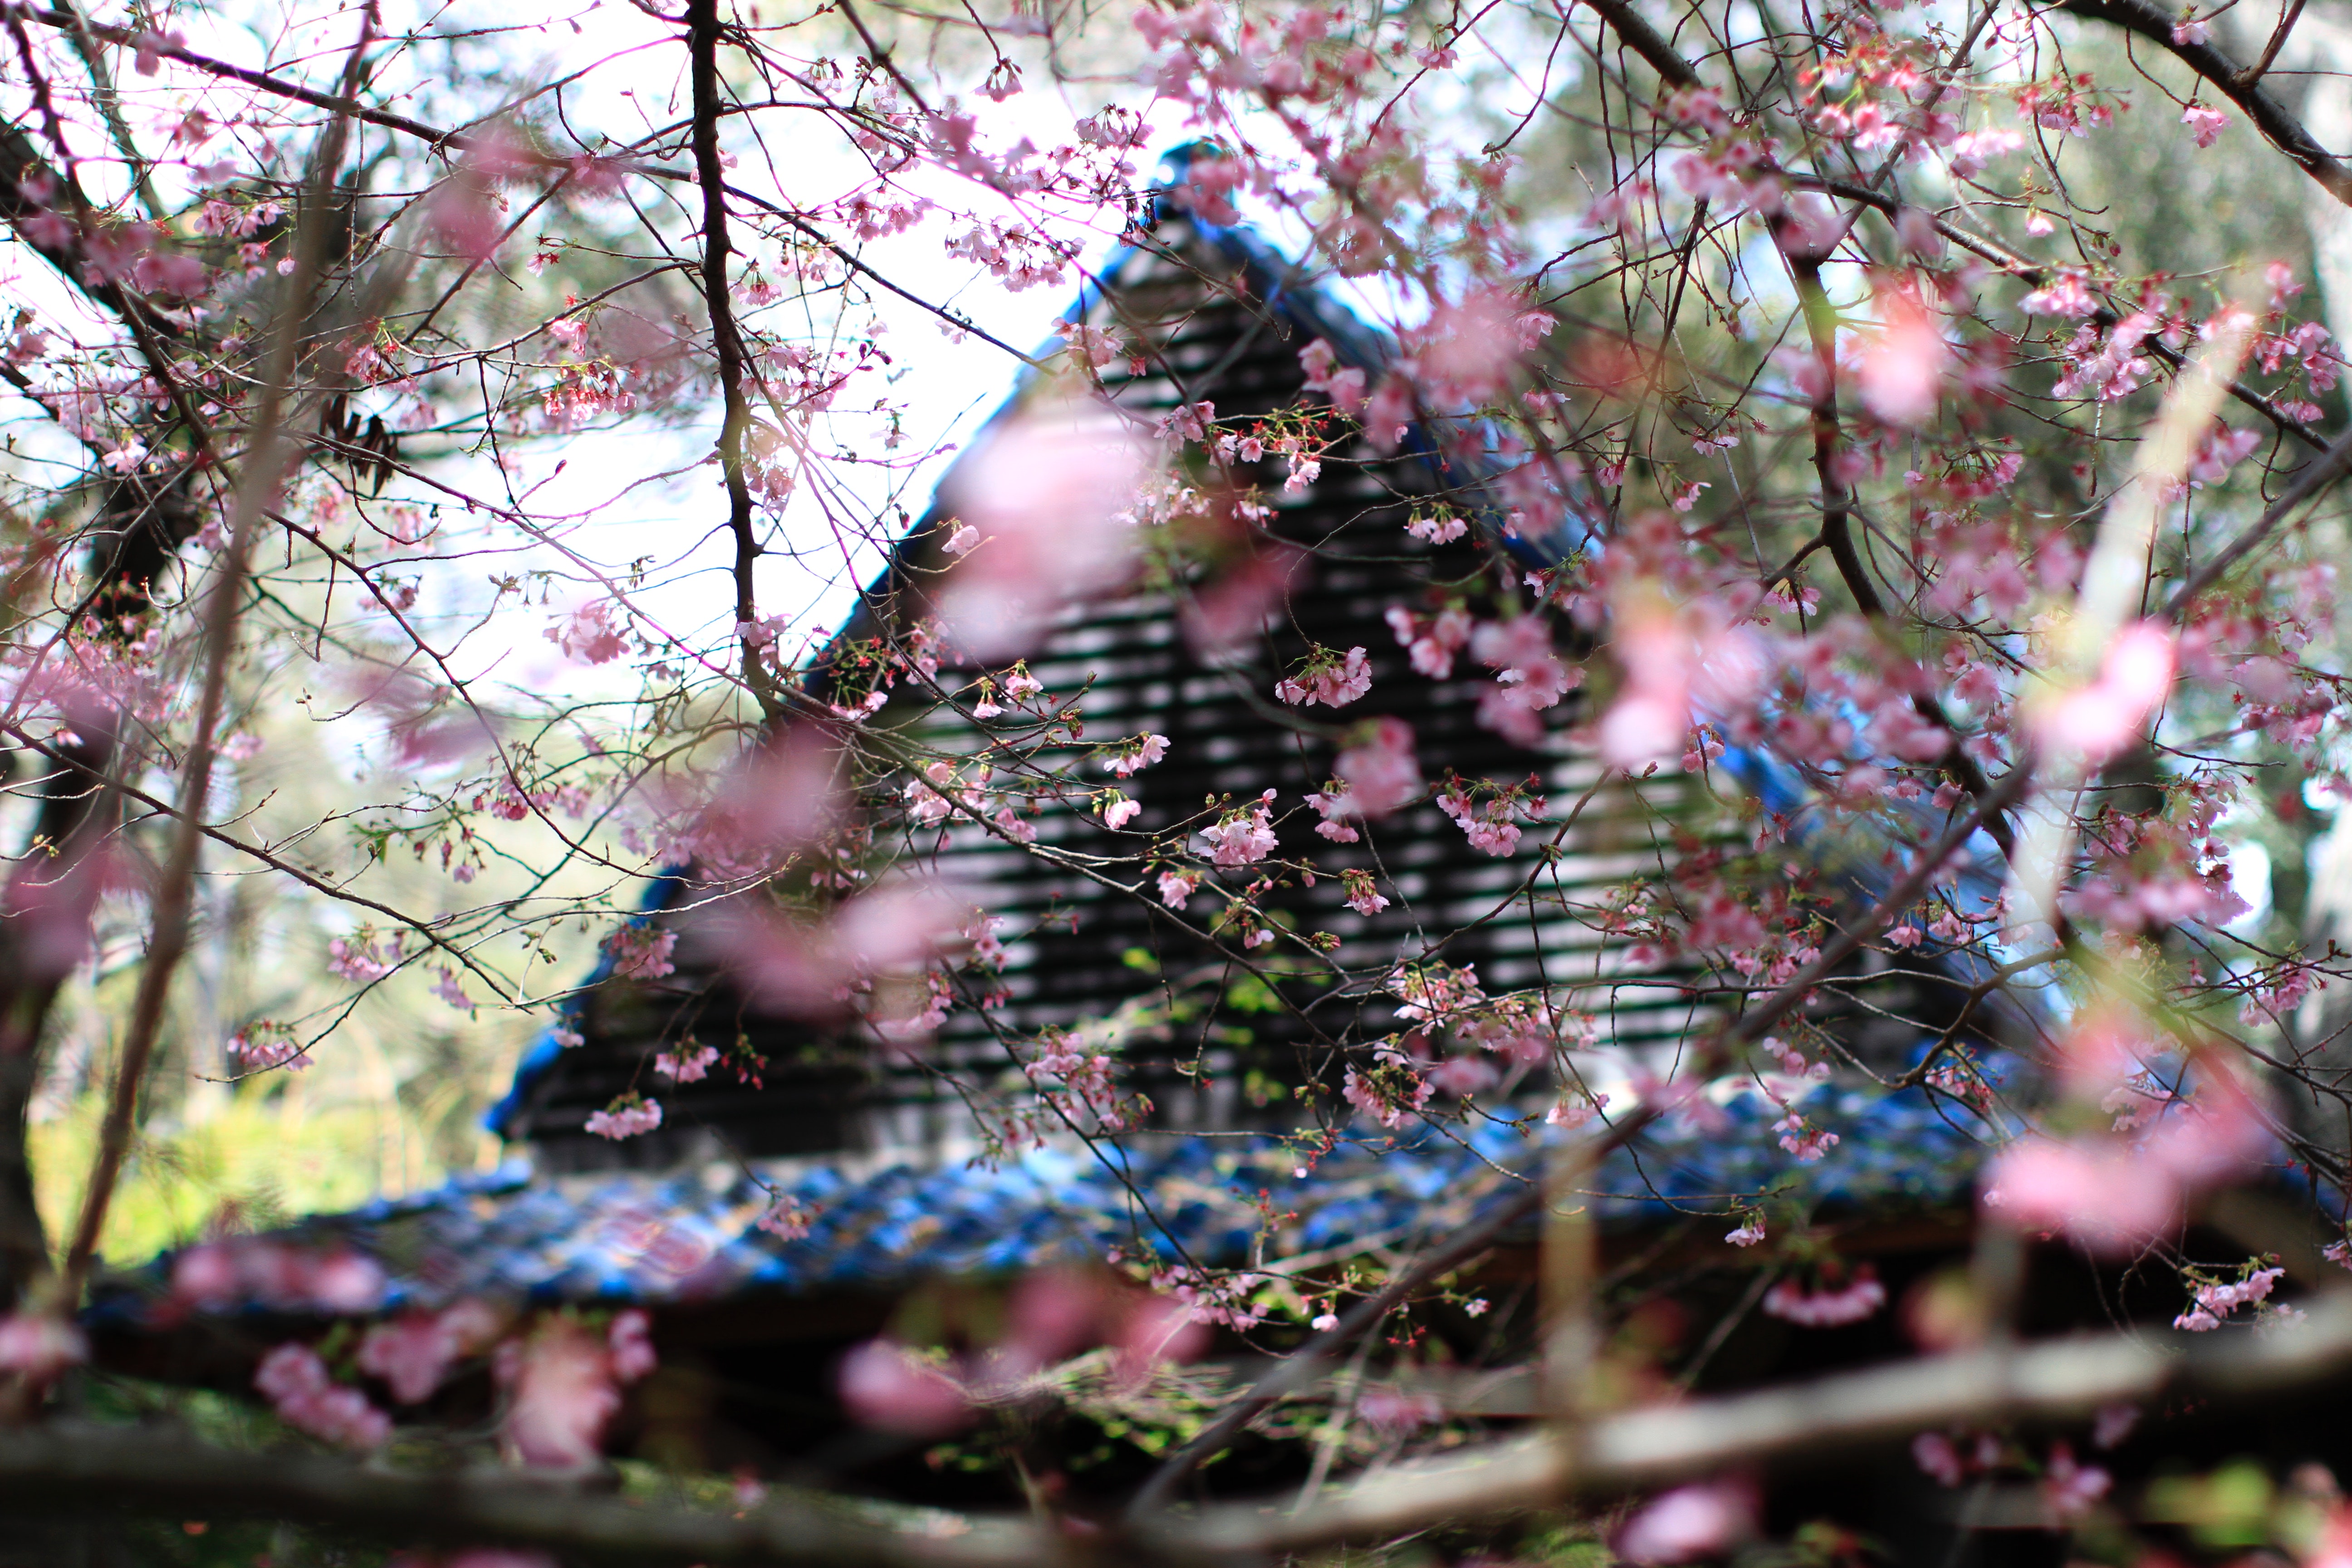
flower, branch, tree, spring, plant, blossom, pink, botany, twig, cherry blossom, leaf, woody plant, sunlight